Batu Arang

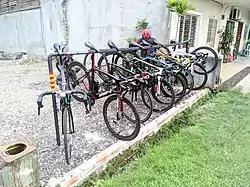
Road bike stacked in a bicycle parking

Batu Arang is accessible via several roads that link Batu Arang with Bandar Tasik Puteri and Kampung Baru Kundang, Kundang and Rawang. Railway services to the town were ended in 1971. In 2019, public transportation was again provided with a free bus service known as Bus Smart Selangor MPS3 Route; the line runs from SK Batu Arang school to Sungai Buloh KTM – MRT railway station. Bicycle use in this town is widespread for both residents as utility cycling and non-residents who cycle for recreation, and the old bicycle shop in the town continues to operate.